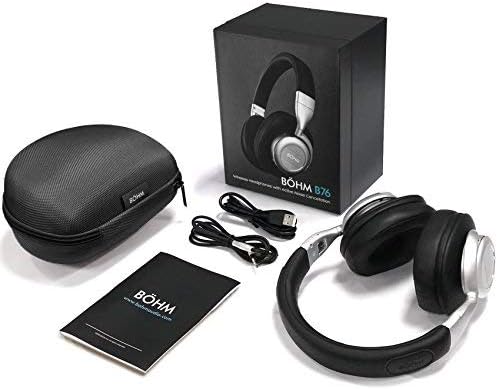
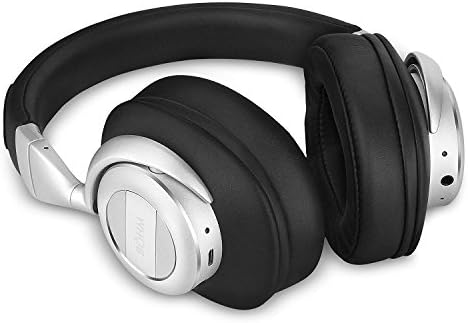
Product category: headphones
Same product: yes